WXAL

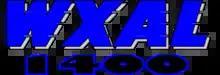
Former logo

WXAL began broadcasting in January 1948. It was owned by T.H. Gailliard, W.M. Jordan and W.P. Thielens.